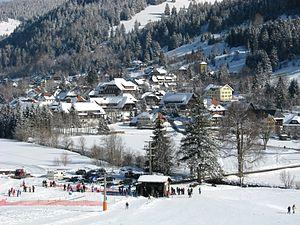
Menzenschwand est un village qui fait partie de la ville de St. Blasien en Forêt-Noire, dans le Bade-Wurtemberg.